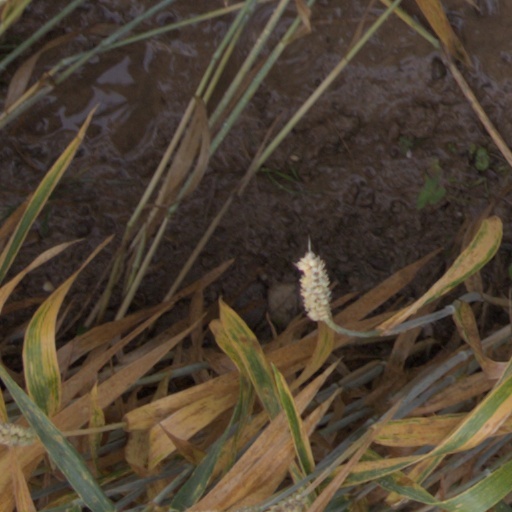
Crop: wheat